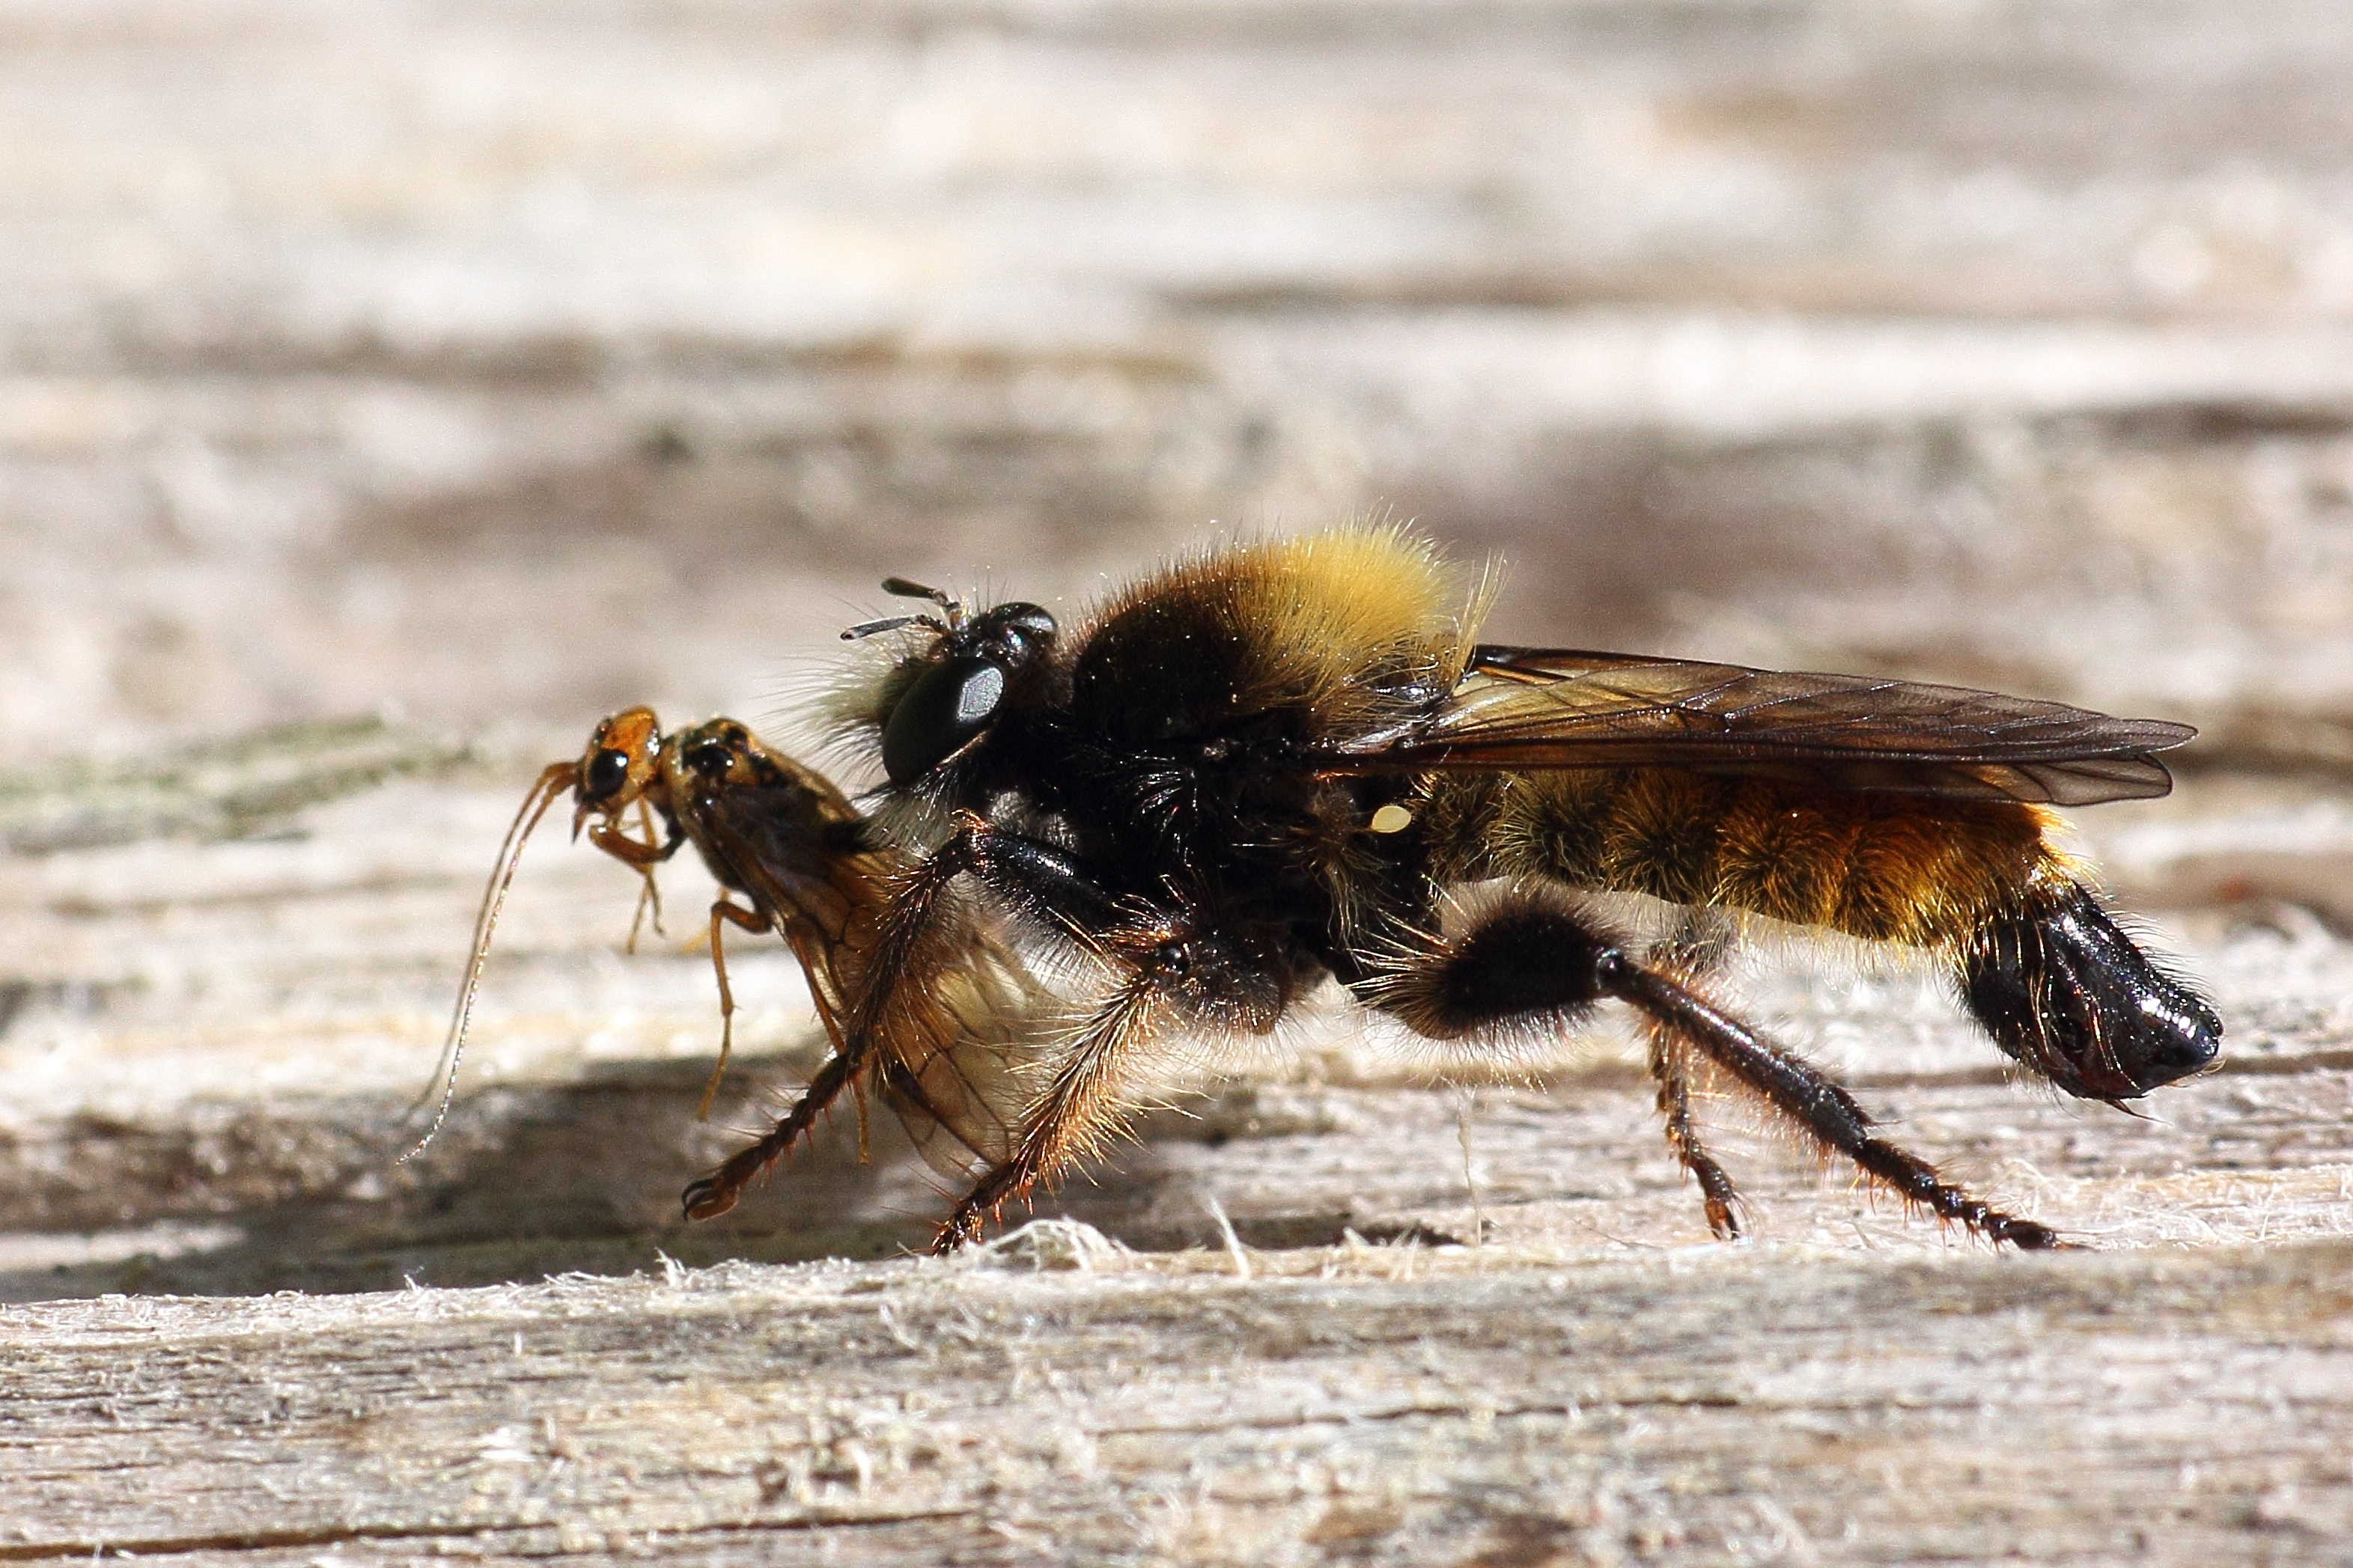
nature, fly, wildlife, insect, macro, predator, close, eat, fauna, invertebrate, close up, bee, wasp, pest, hunter, prey, more, macro photography, arthropod, honey bee, pollinator, membrane winged insect, weaker